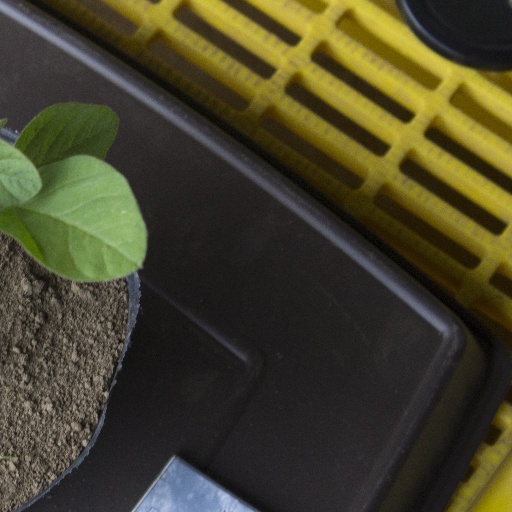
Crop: soybean